One Night with the King

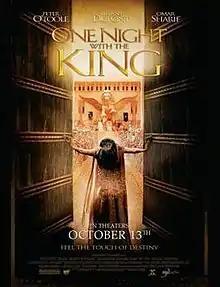
Theatrical release poster

One Night with the King is a 2006 American religious epic film produced by Matt Crouch and Laurie Crouch of Gener8Xion Entertainment, directed by Michael O. Sajbel, and starring Peter O'Toole, Tiffany Dupont, John Rhys-Davies, and Luke Goss.